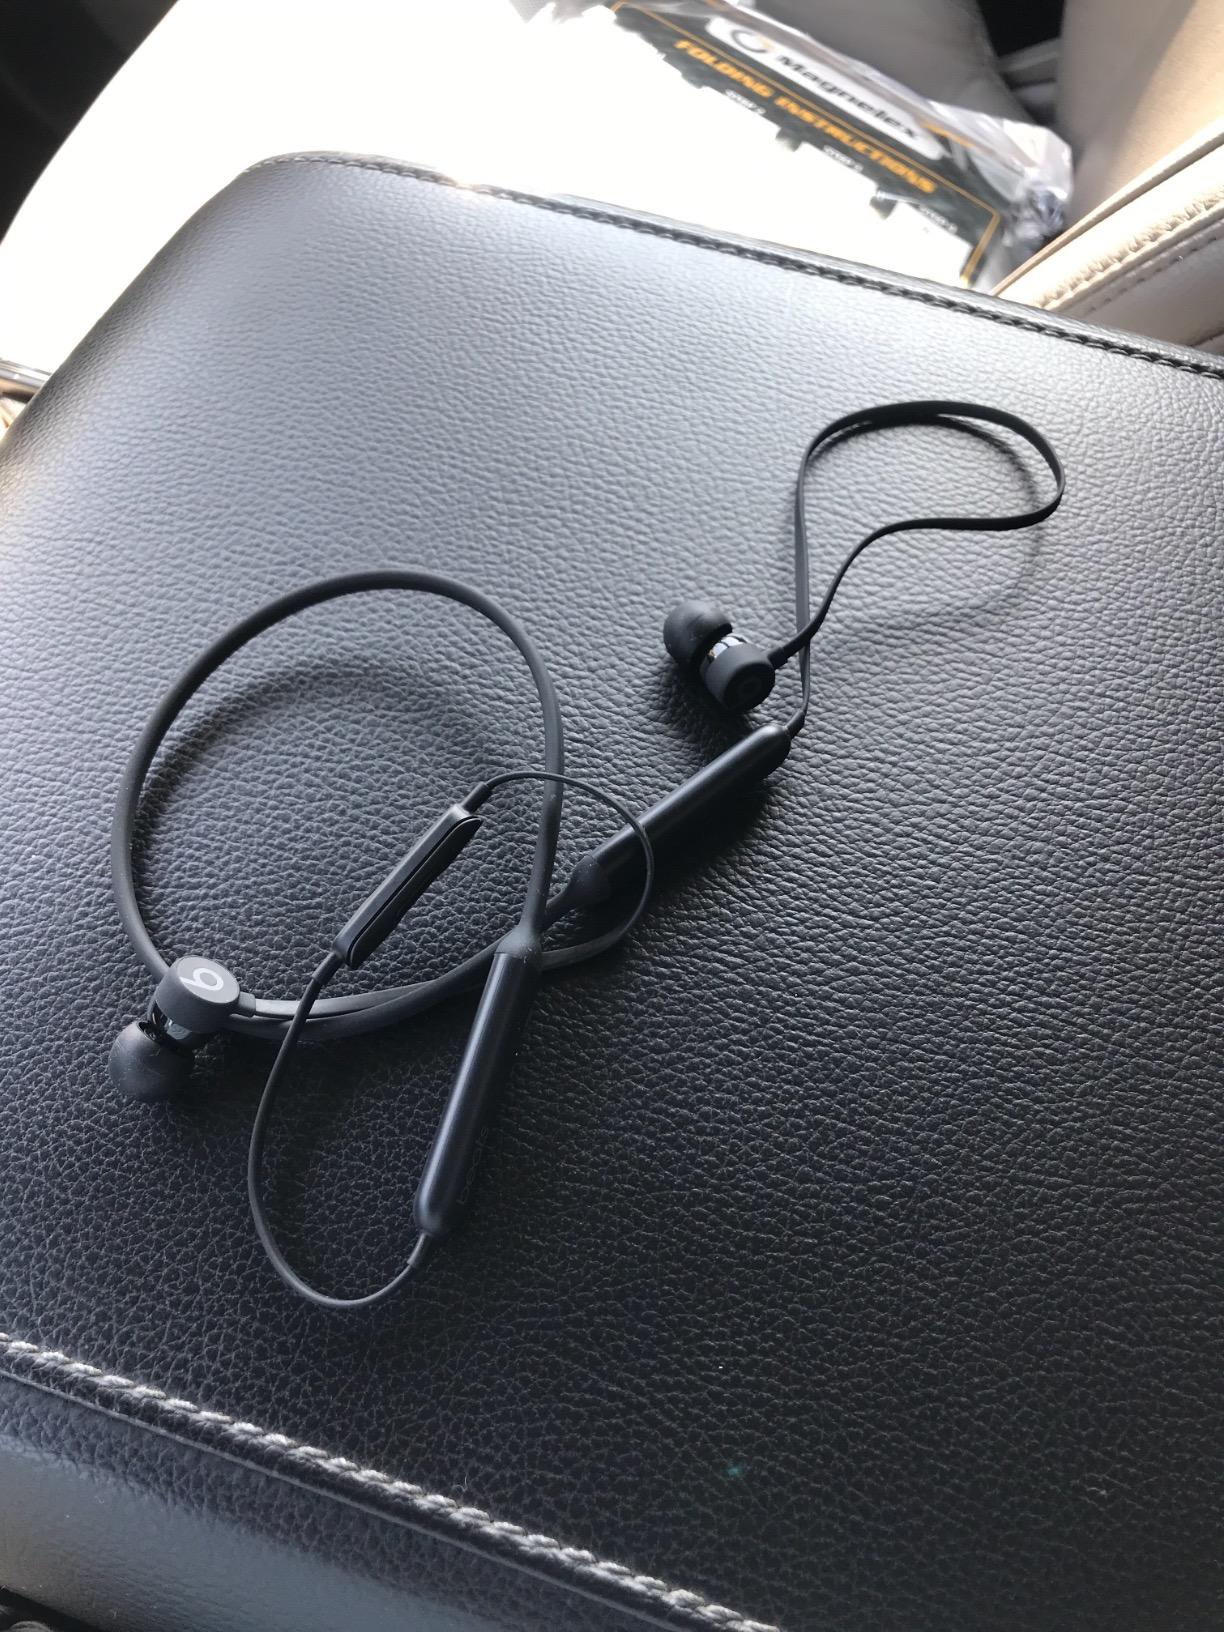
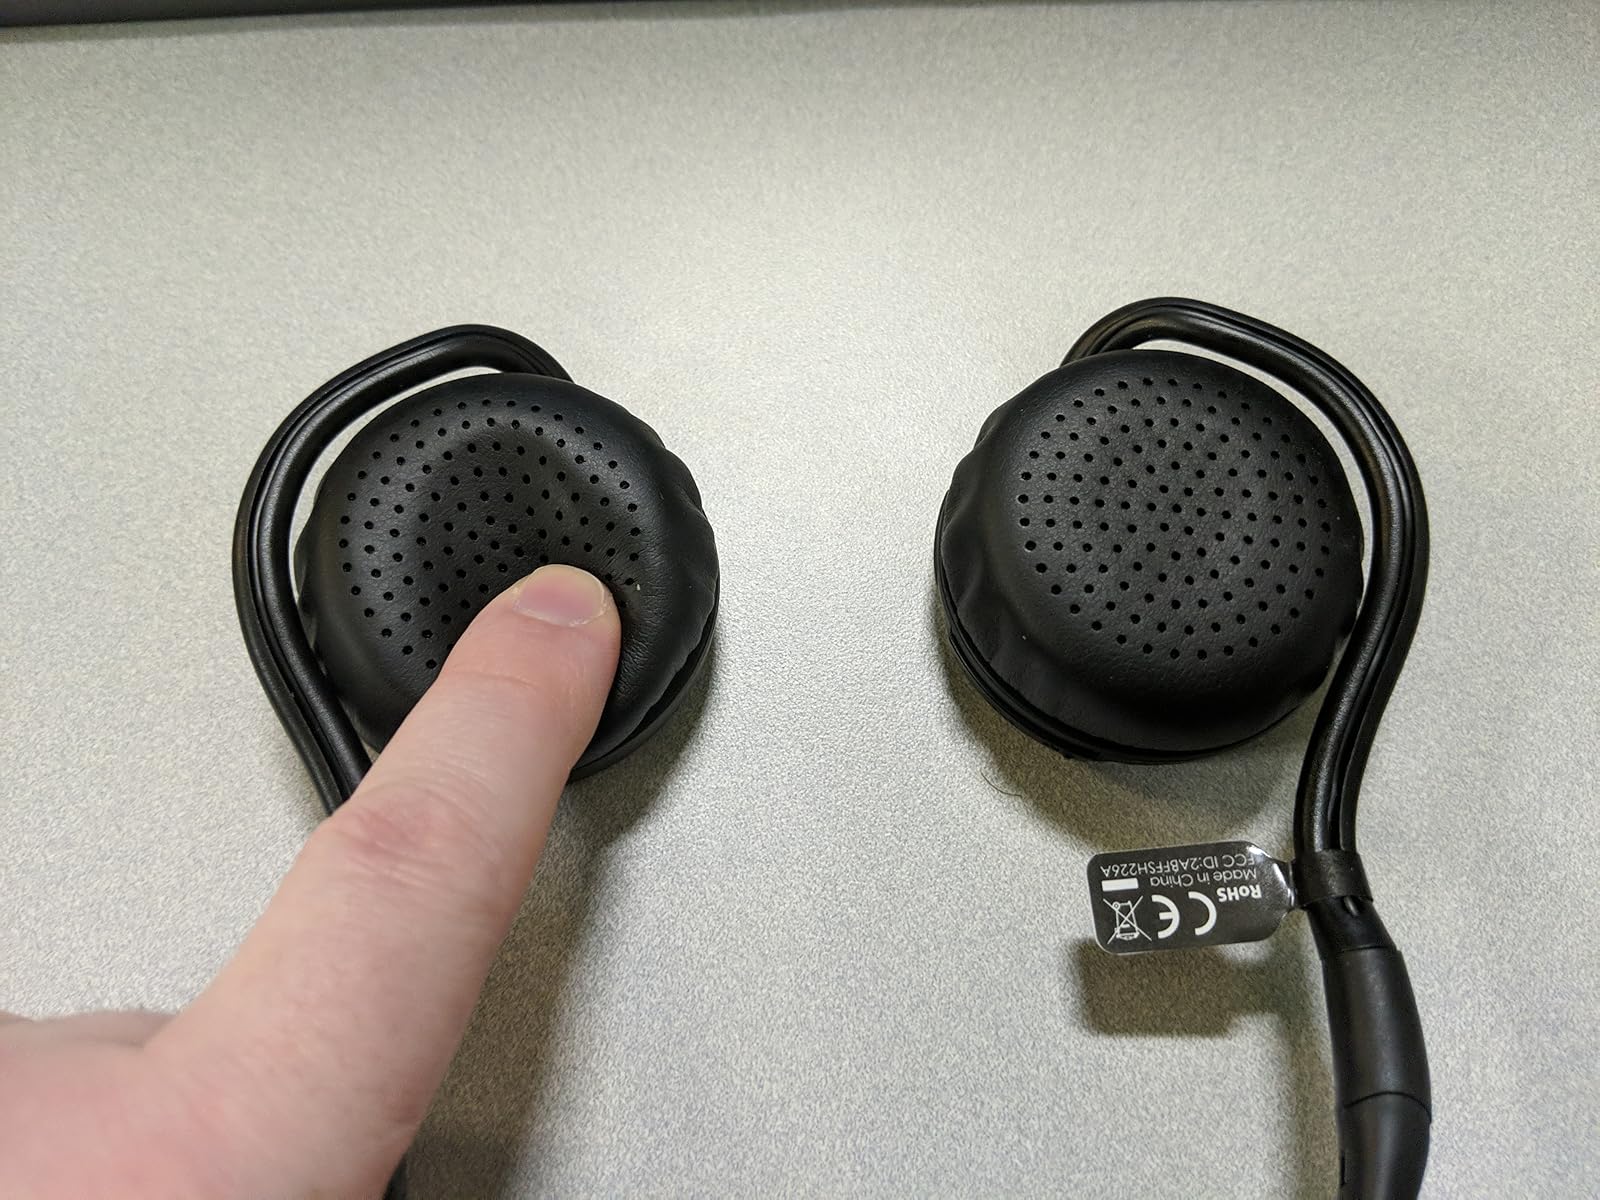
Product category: headphones
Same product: no